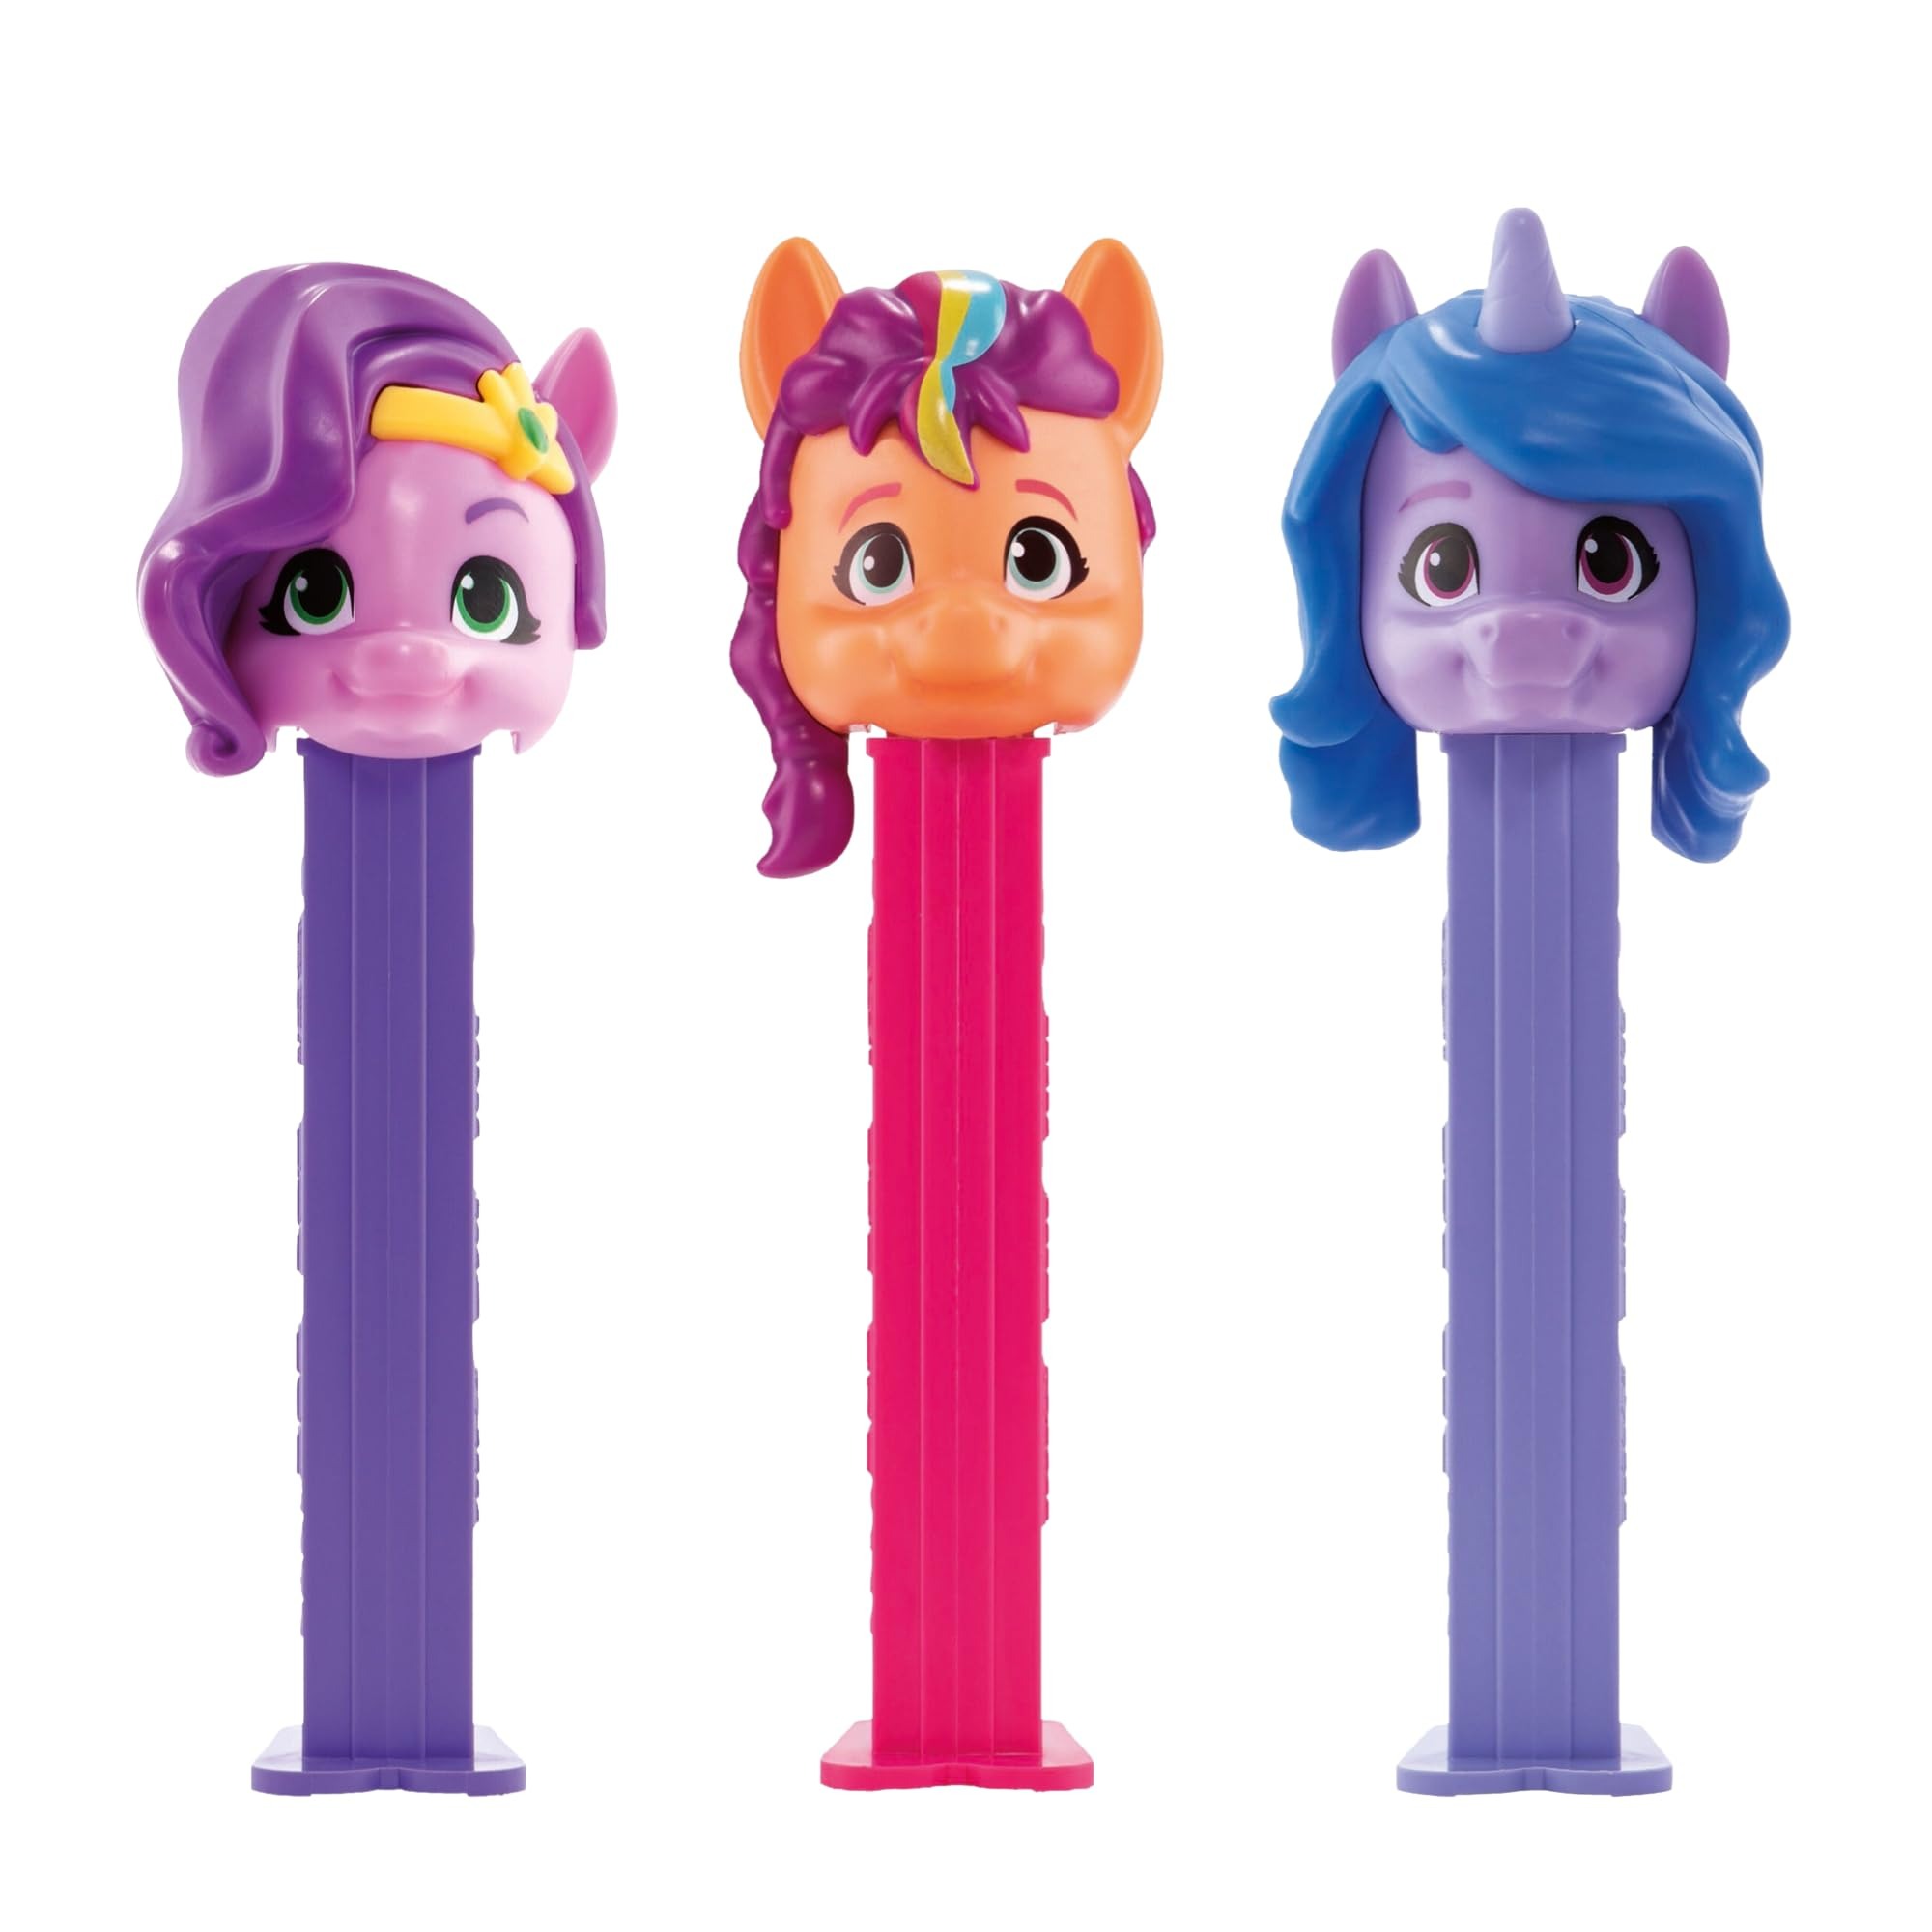
Item Name: PEZ My Little Pony Candy Dispenser Gift Set | Sunny, Pipp, And Izzy PEZ Dispensers | My Litttle Pony PEZ Dispensers Candy Gift With EXTRA Candy Refills | Pony Party Favors, Grab Bags
Bullet Point 1: 3 Dispenser Set - My Little Pony PEZ Candy Dispensers – Sunny, Pipp, And Izzy From The PEZ My Little Pony Collection
Bullet Point 2: My Little Pony Gifts - Makes A Great Gift For Kids That Love The My Little Pony Movies, Cartoons, And My Little Pony Toys. Perfect For Christmas Stocking Stuffers, Easter Baskets, Halloween Treats
Bullet Point 3: My Little Pony Birthday Party Supplies Favors - PEZ Dispensers Can Be Used As A Fun And Unique Party Favor, Cake Topper, Pinata Candy, Or Decorations
Bullet Point 4: PEZ Flavors - Each PEZ Holder Is Individually Packaged And Comes With a 2 Pack Fruit Flavored Candy Rolls
Bullet Point 5: CANDY MADE IN USA - Peanut, Tree Nut, and Gluten Free
Bullet Point 6: Each Genuine Dispenser From PEZ Candy Inc Is Individually Packaged And Comes With A 2 Pack of Regular Fruit Flavored Pez Candy Refills
Bullet Point 7: Ages 3 And Up
Product Description: <p><strong>My Little Pony PEZ Candy Gift Set</strong> - No Need To Drive Around Looking For The Most Popular Little Pony Characters. We've Included All Of Them – Sunny, Pipp, And Izzy </p><p>&nbsp;</p><p><strong>Party Favors</strong> - Looking For A Good Gift Or Birthday Party PEZ Boys or PEZ Girls Party Favors? &nbsp;PEZ Dispensers Make Perfect Party Favors With Each Dispenser Individually Wrapped And Candy Included For Easy Sharing!</p><p>&nbsp;</p><p><strong>Collect them all&nbsp;-&nbsp;</strong>The My Little Pony PEZ Collection Includes Sunny, Pipp, And Izzy</p><p>&nbsp;</p><p>Each PEZ Dispenser Includes Two Fruit Flavored PEZ Candy Refills. PEZ Candy Is Made In The U.S.A. And Is Peanut, Tree Nut &amp; Gluten-Free. For Ages 3 &amp; Up.</p><p>&nbsp;</p><p>&nbsp;</p>
Value: 1.0
Unit: Count

Price: 9.88